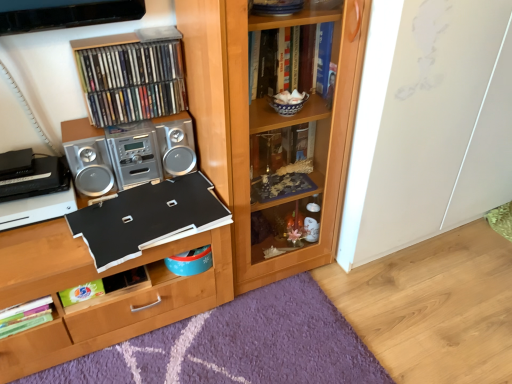
Question: Locate several points within the vacant space positioned to the left of black matte board at center, which is the third book in top-to-bottom order. Your answer should be formatted as a list of tuples, i.e. [(x1, y1)], where each tuple contains the x and y coordinates of a point satisfying the conditions above. The coordinates should be between 0 and 1, indicating the normalized pixel locations of the points in the image.
Answer: [(0.079, 0.641)]